Battle of Spion Kop

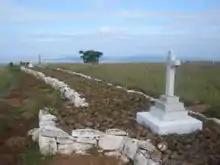
This photo shows a section of the British graves at the site of the Battle of Spion Kop. Many of the fallen soldiers were buried in the trenches where they died. These graves therefore give an indication of where the trenches were located at the time of the battle.

Shattered by the loss of Twin Peaks, General Schalk Willem Burger took his commando out of the battle line that night. On Spion Kop, the Boers who had fought bravely since morning abandoned their positions as darkness fell. They were about to retreat, when Botha appeared and persuaded them to stay. The Boers, however, did not reclaim their positions, and unknown to Thorneycroft, the battle was as good as won. But Thorneycroft's nerve was also shattered. After sixteen hours on the kop doing the job of a brigadier-general in total absence of instructions from Warren, he ordered an unauthorised withdrawal from Spioen Kop after reporting that the soldiers had no water and ammunition was running short. His reasons for withdrawing were that without artillery support to counter the heavy Boer artillery fire, there was no possibility of defending the position and the extreme difficulty of digging trenches on the summit of Spion Kop left the British soldiers completely exposed. Churchill appeared on the scene for the second time. This time he brought the first orders from Warren since he elevated Thorneycroft to brigadier. Churchill said 1,400 men were on the way with two large naval guns. Thorneycroft told him, "better six good battalions safely down the hill than a bloody mop-up in the morning." He ordered the brigade to retreat.